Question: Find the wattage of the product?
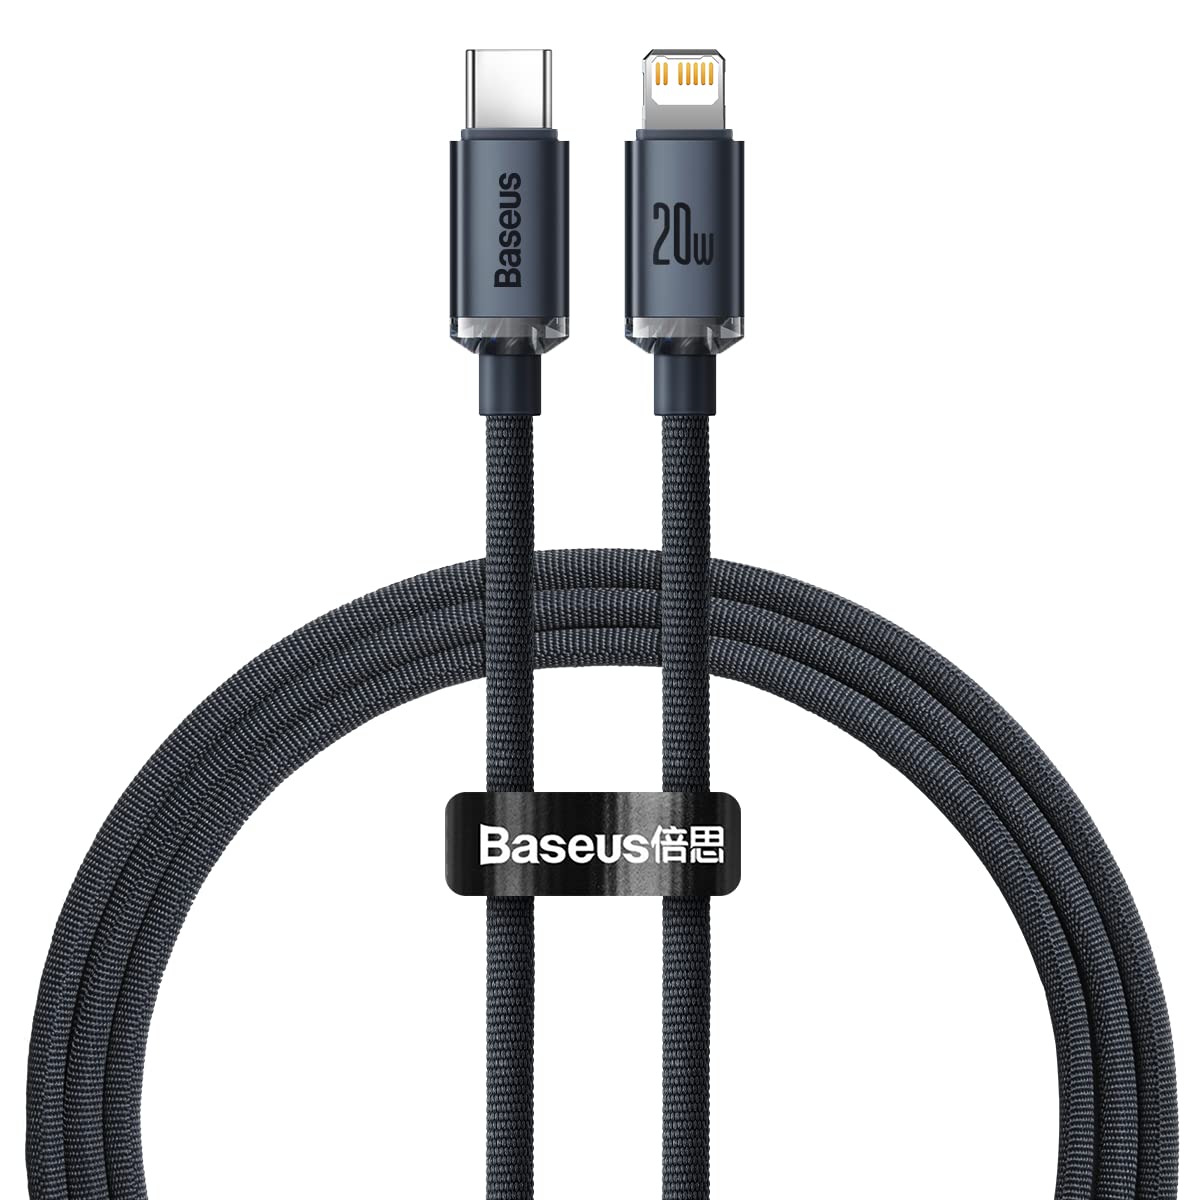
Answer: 20.0 watt